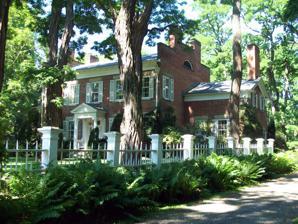
Building: Guy C. Irvine House
Country: United States of America
Year built: 1835
Historic house in Pennsylvania, United States United States historic place Guy C. Irvine House U.S. National Register of Historic Places Guy C. Irvine House, July 2012 Show map of Pennsylvania Show map of the United States Location 1.5 miles (2.4 km) south of Russell on U.S. Route 62, Pine Grove Township, Pennsylvania Coordinates 41°55′12″N 79°09′04″W / 41.92000°N 79.15111°W / 41.92000; -79.15111 Area 13 acres (5.3 ha) Built 1831-1835 Built by Irvine, Guy C.; Weatherby, Rufus NRHP reference No. 78002479 Added to NRHP September 13, 1978 The Guy C. Irvine House , also known as "The Locusts," The Walker House, and The Kopf House, is an historic home which is located outside of Pine Grove Township , Warren County , Russell, Pennsylvania . History and architectural features The house design is Greek Revival in the front (East face), and post-colonial/Pennsylvania Georgian in the back. This historic structure was built between 1831 and 1835, and is a two-story, brick dwelling, with two-story flanking wings. Five bays wide and two bays deep, with a gable roof, it features a pedimented porch supported by two columns. The foundation construction is a twenty-one-inch hand cut stone that was obtained from a local quarry. The external and internal house walls are double brick. A unique feature is the "bridged" end chimneys. There were originally fourteen fireplaces; eleven remain. There have been several fires, presumably isolated to the southern flanking wing. These were probably kitchen fires, possibly occurring around 1875 (3), 1890 and 1910. The grounds of the Irvine House still have many of the original Black Locust trees ( Robinia pseudoacacia ), which were either planted by Irvine, or were possibly existing as a locust grove prior to construction of the home. The wooden fence enclosing the front yard was rebuilt to original design in the early 1940s. The house and grounds are well documented in Charles Stotz book "The Early Architecture of Western Pennsylvania". Stotz noted that "The Locust" is one of only a few historic homes (pre-1860) in Western Pennsylvania that still retain some of its original landscaping. The house was designed by William Bell and built by William and John Thompson for business partners and friends, Guy Carrolton Irvine and Rufus Weatherby. Guy and Rufus married sisters and traveled together extensively, so they initially designed the house to accommodate two families. However, during the construction, Rufus Weatherby died (1833) and the house was finished for a single family. The Irvine House was part of the Irvine family until 1940, when it was purchased by the Walkers. The Walkers meticulously restored the house and grounds, retaining the original trees, rebuilding the fence and adding utilities for the first time. When the Walkers purchased the property there were several outbuildings; however all but the original outhouse was in poor condition and demolished. The original, two-stall brick outhouse was restored, and two brick outbuildings were added. The Locusts was added to the National Register of Historic Places on 13 September 1978.  It is the only house in Pine Grove township listed on the National Register. References